Brotherhood of the Union

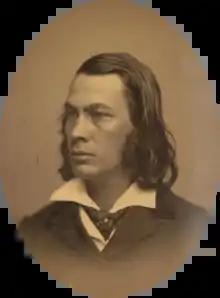
George Lippard (ca. 1850)

Following the organization of the patriotic American secret societies, the Order of United American Mechanics, and the Patriotic Order of United Sons of America, at Philadelphia in 1845 and 1847, respectively, came the Brotherhood of America, at the same city, in 1850 with similar purposes and characteristics. The latter, with the Senior and Junior Orders of United American Mechanics, and the Patriotic Order, Sons of America, constituted the four existing patriotic secret societies which survived the fate of the Sons of '76, or Order of the Star Spangled Banner, better known as the Know Nothing party, and later, the non-secret American party, which broke up on in the stormy campaign of 1856–60.